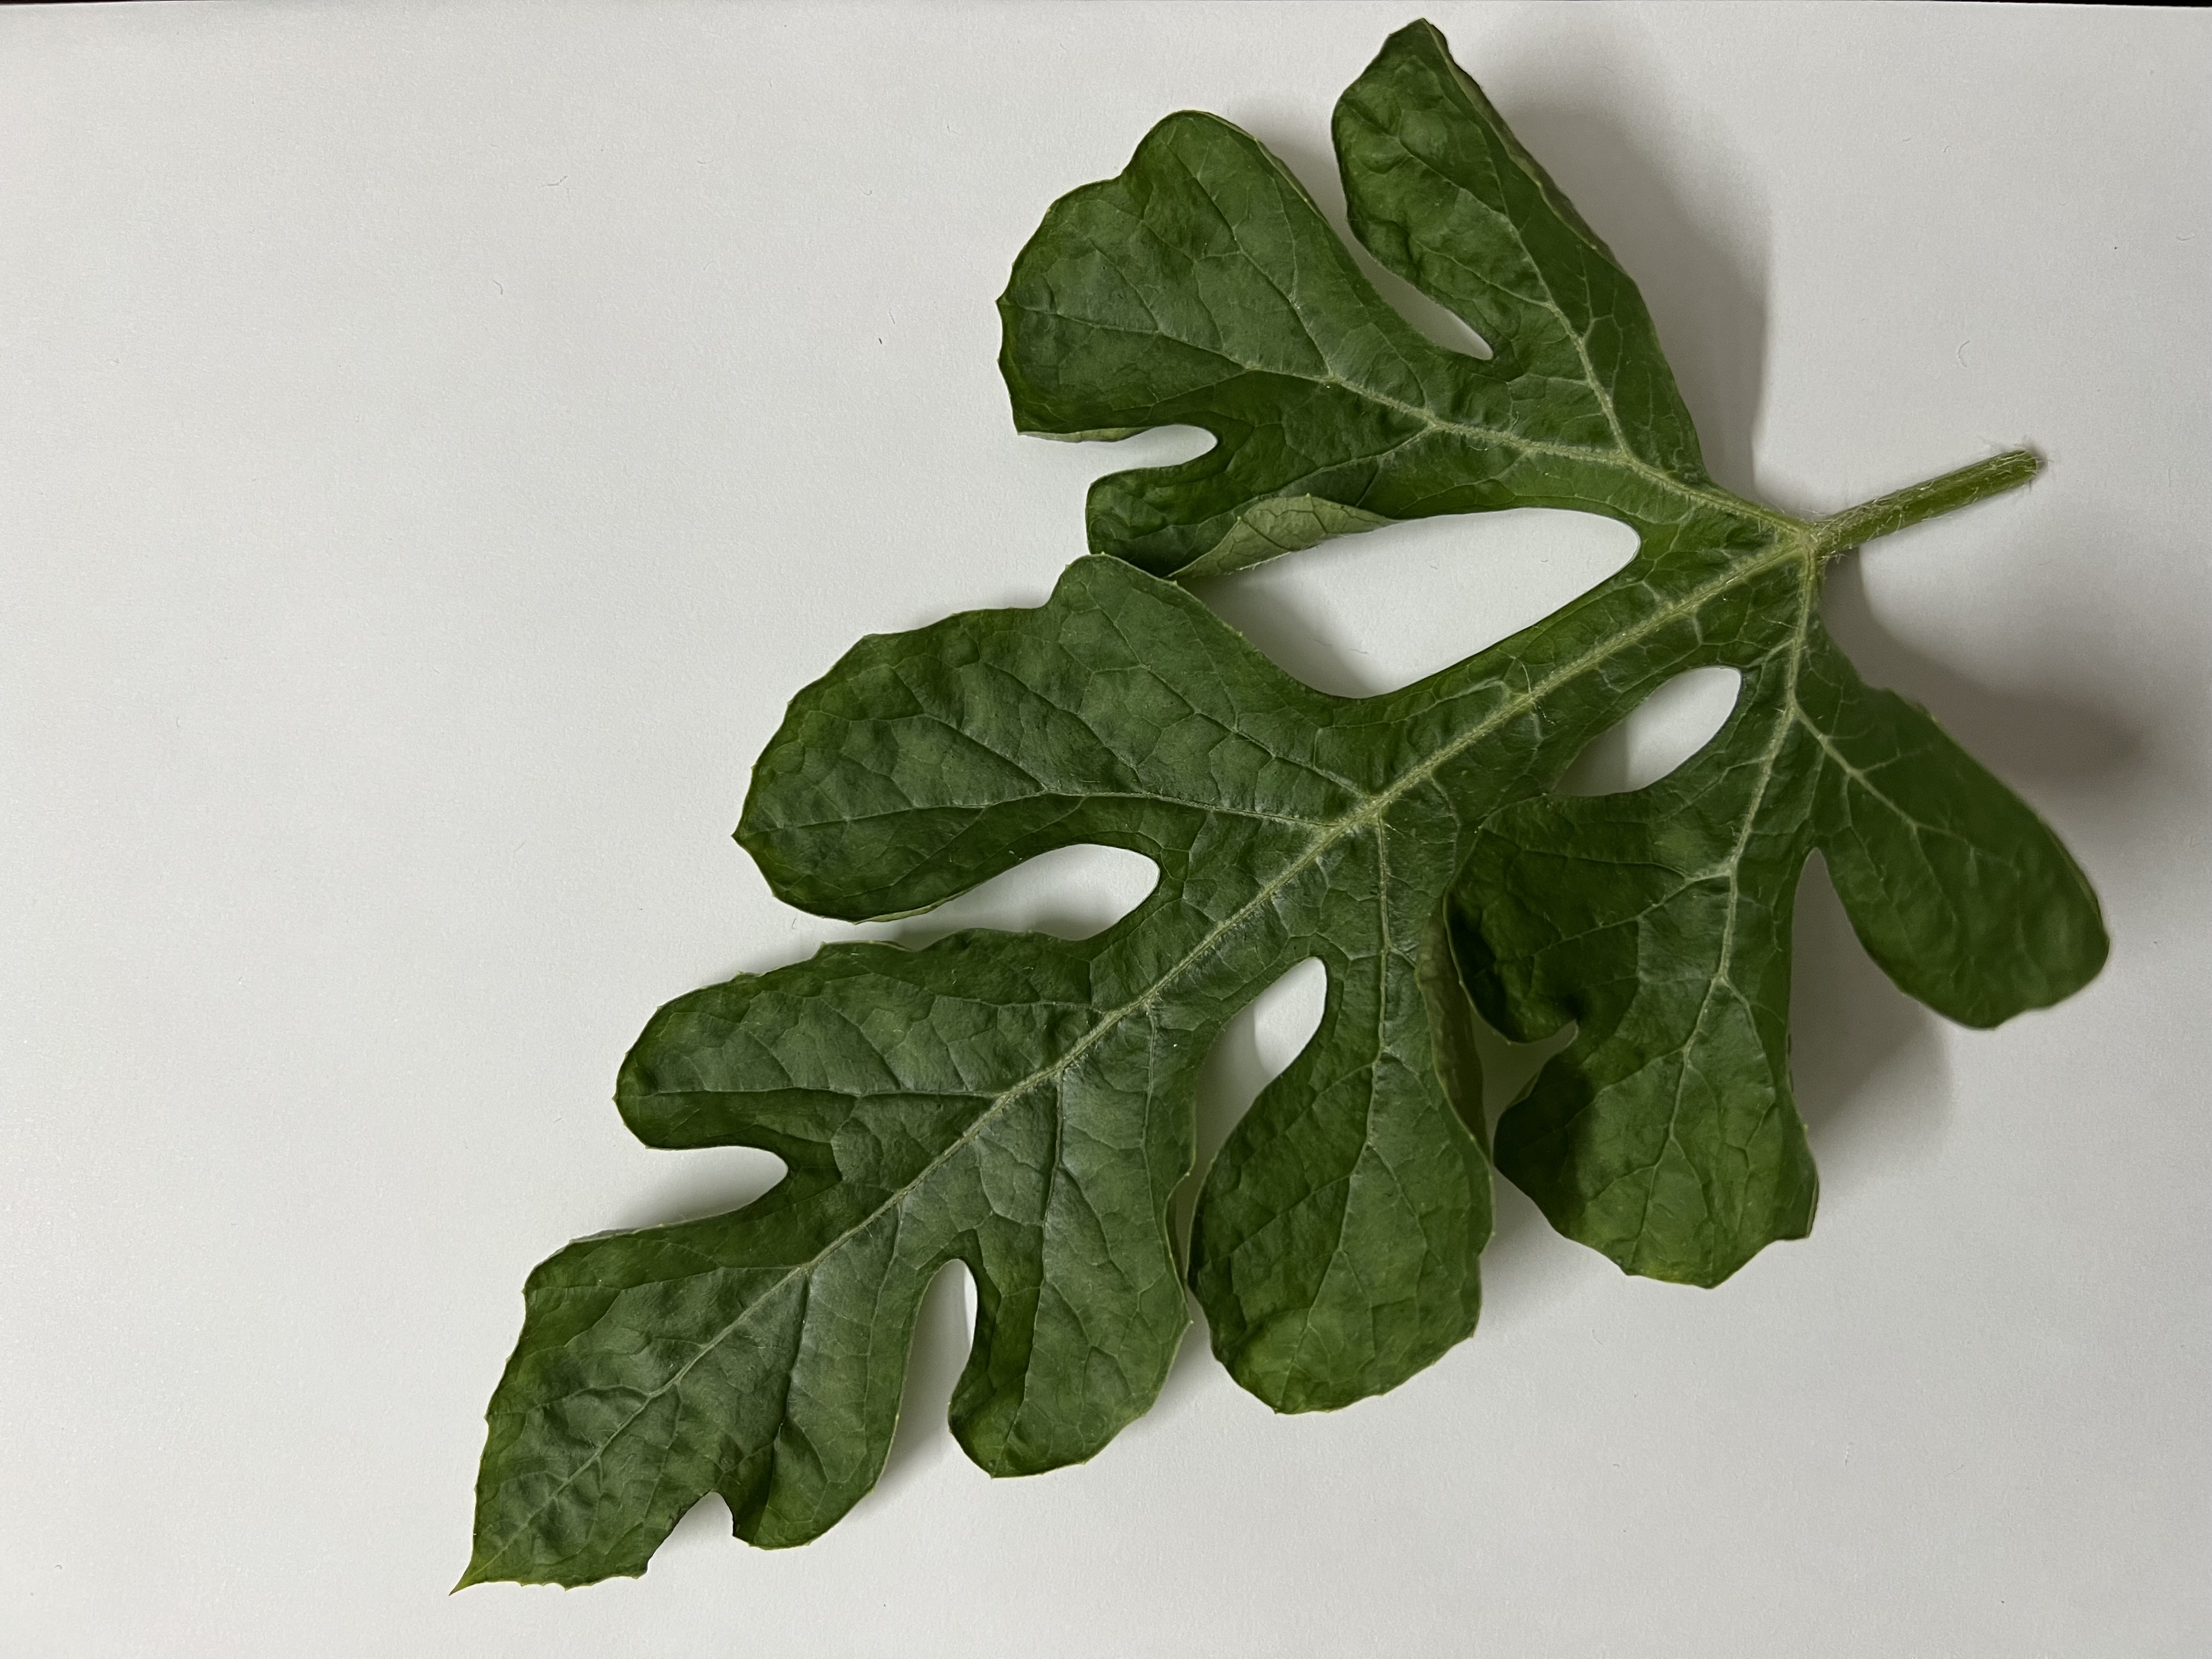
Label: Healthy